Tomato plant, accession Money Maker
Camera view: bottom (45 deg); turntable rotation: 30 degrees
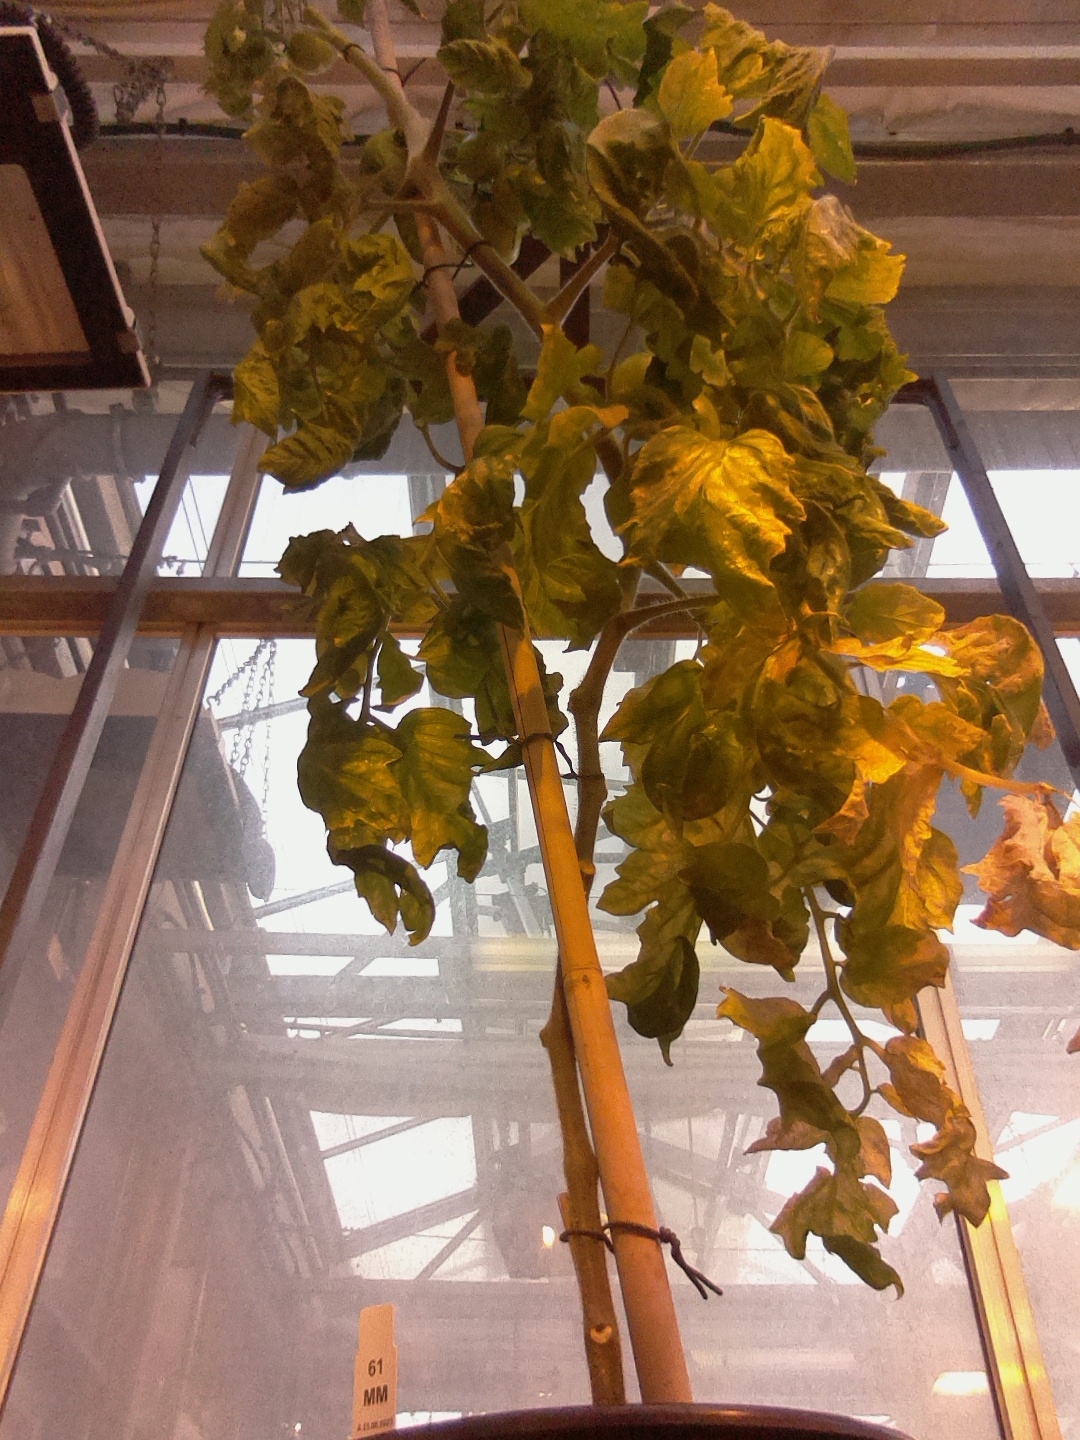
BBCH growth stage 79: 90% -100% of final fruit size